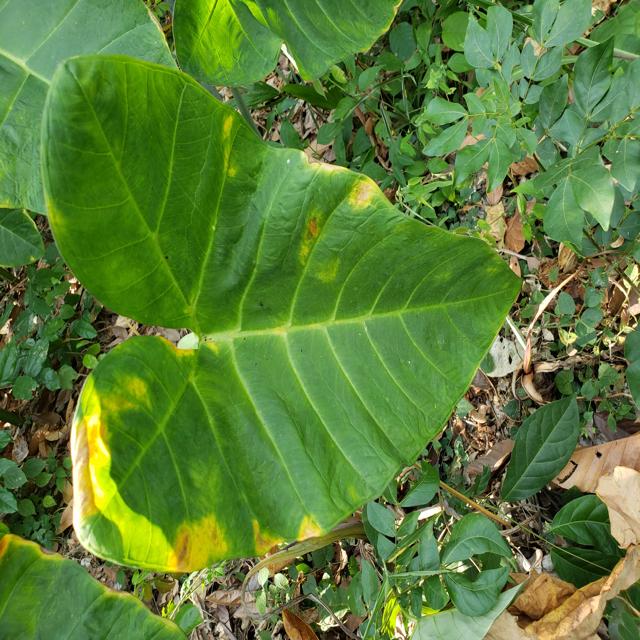
Label: Early_Blight